Carl Wilhelm Boeck

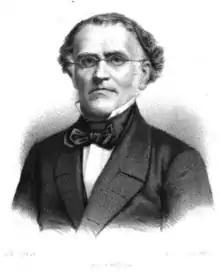
Carl Wilhelm Boeck

Carl Wilhelm Boeck (December 15, 1808 – December 10, 1875) was a Norwegian dermatologist.